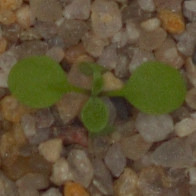
Label: shepherds_purse